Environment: real
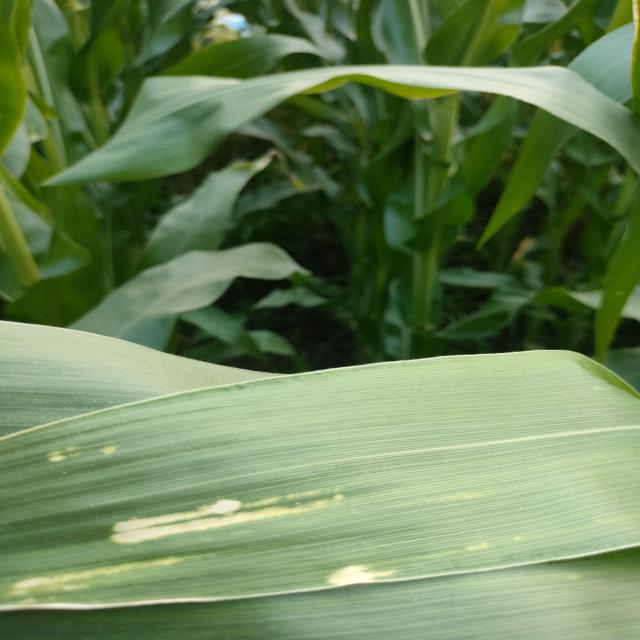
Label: northern_corn_leaf_blight